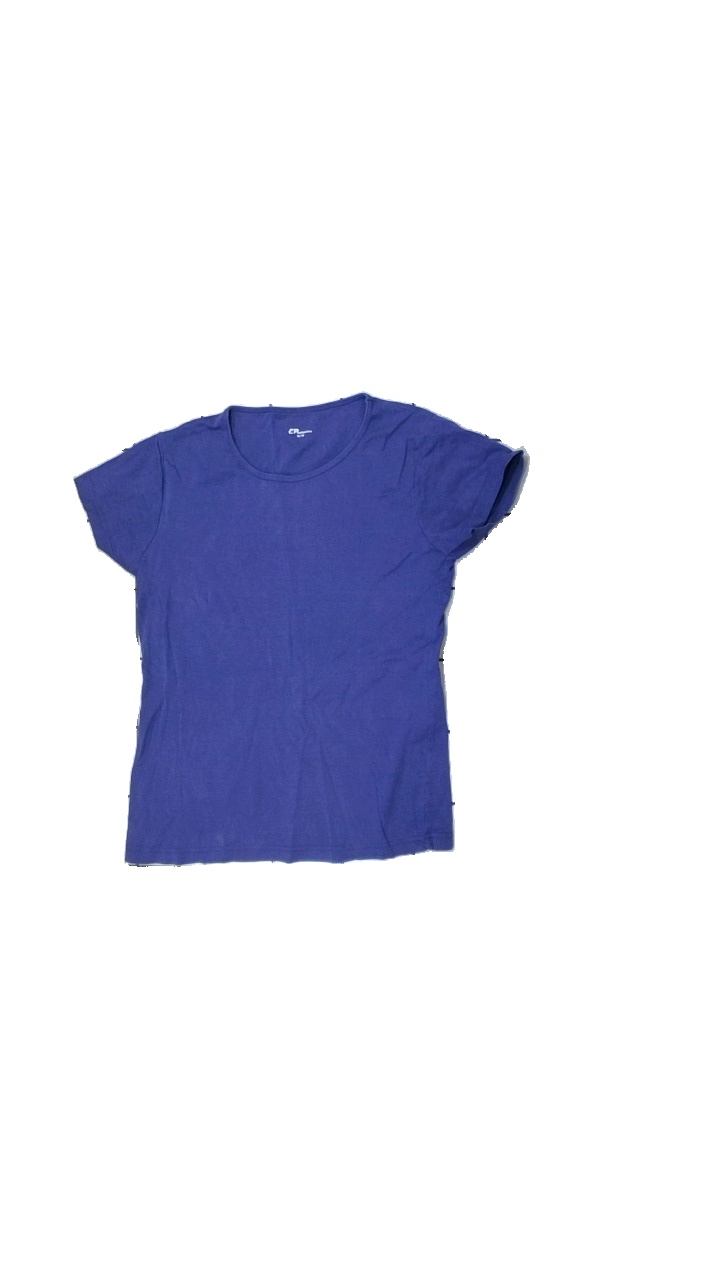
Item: T-shirt (Ladies)
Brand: Ep
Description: blue t-shirt
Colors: Blue
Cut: Regular, C-collar
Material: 100% Cotton
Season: All
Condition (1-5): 3
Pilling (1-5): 5
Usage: Recycle
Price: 50-100